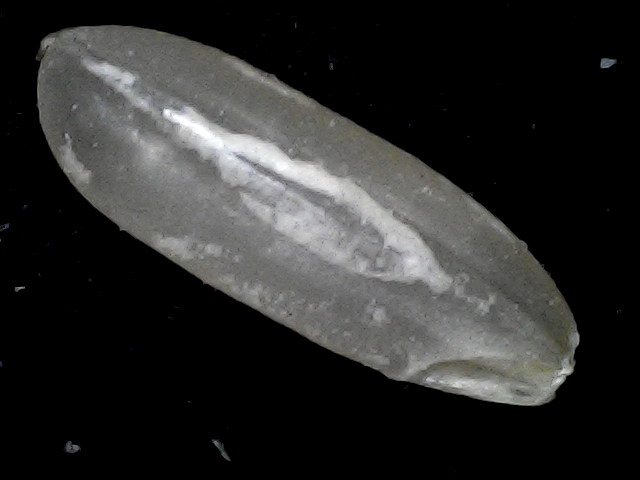
Rice variety: BD72